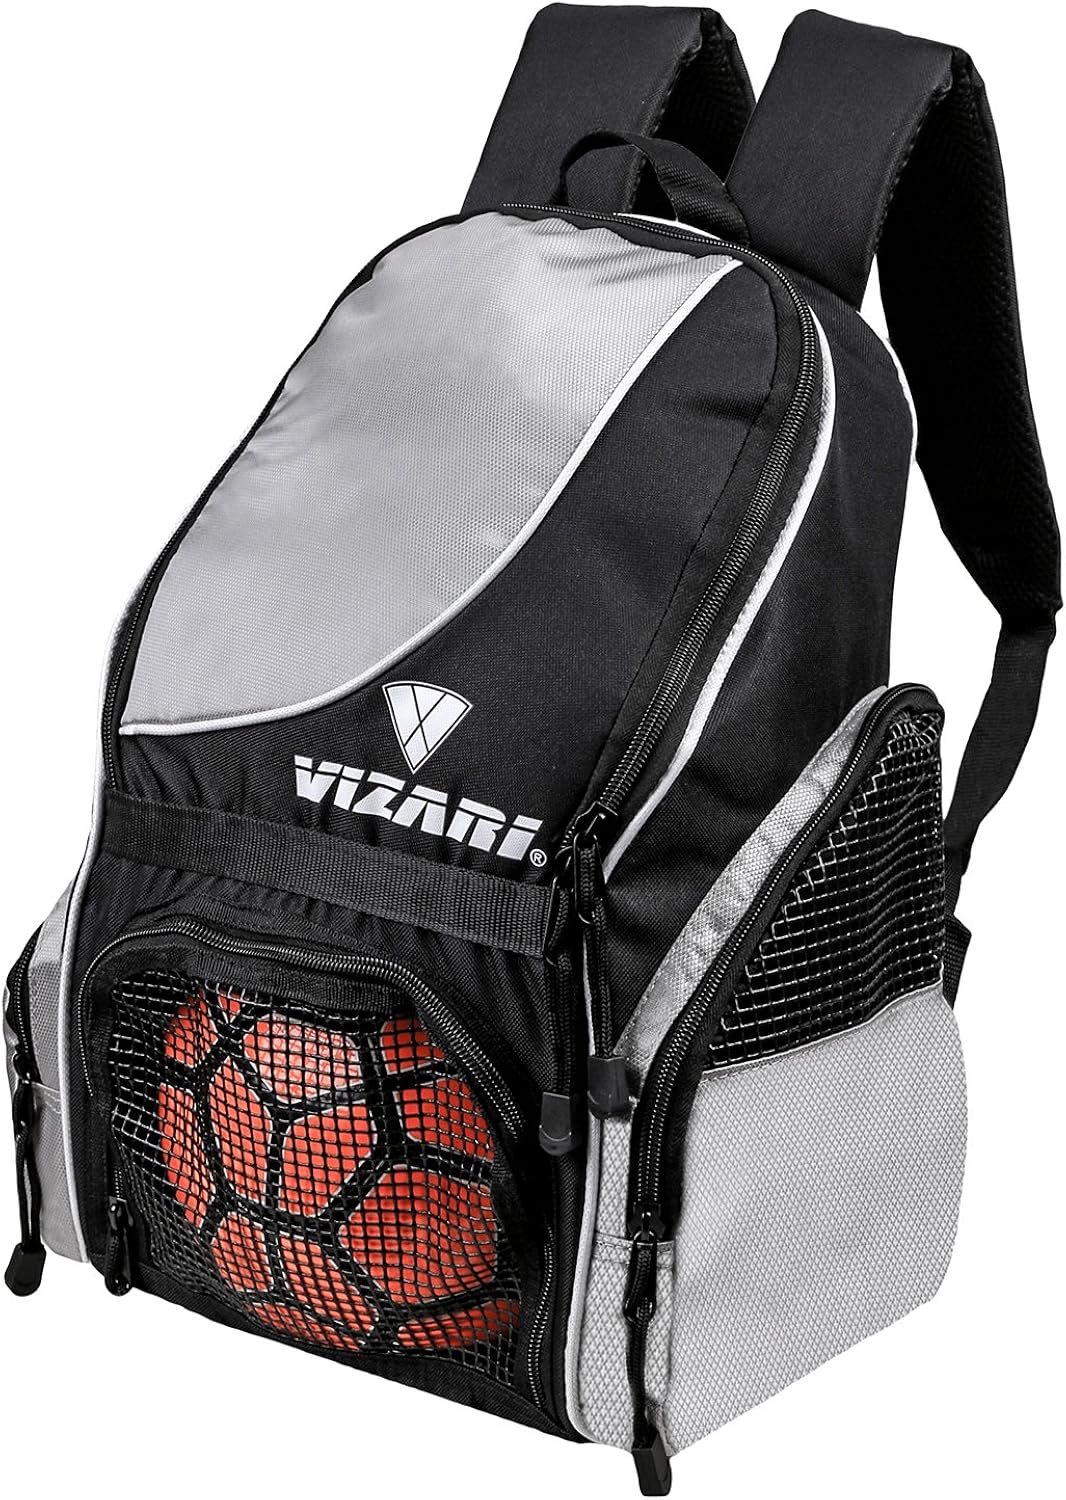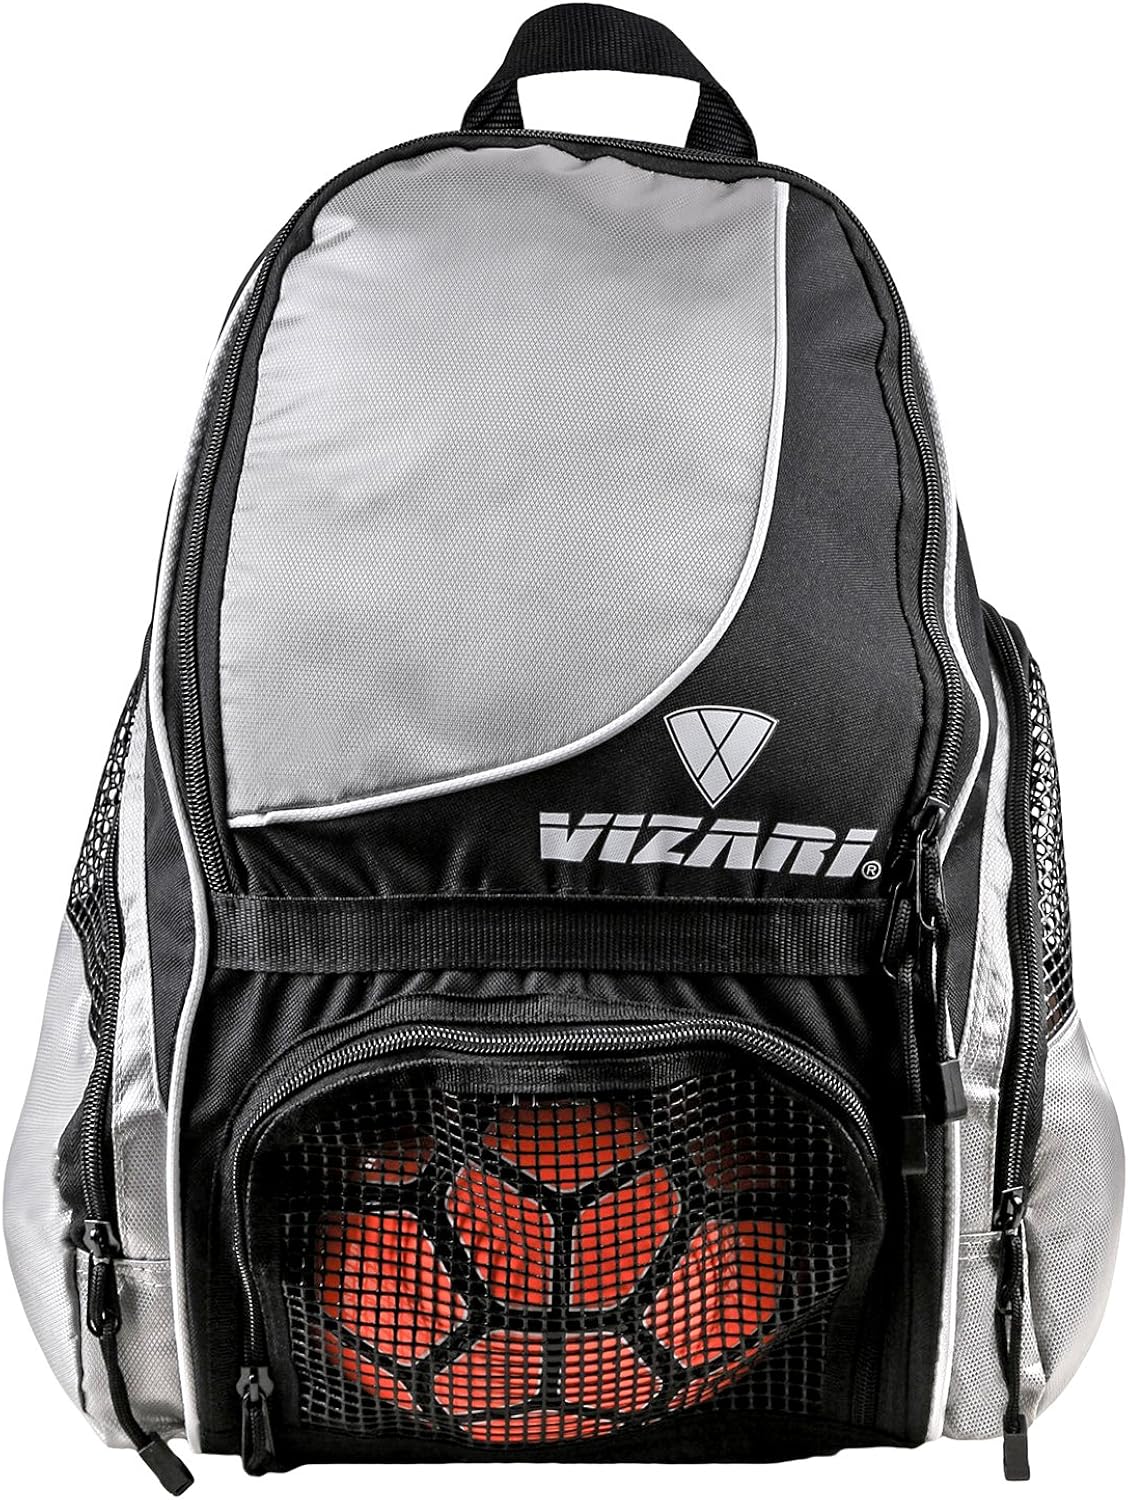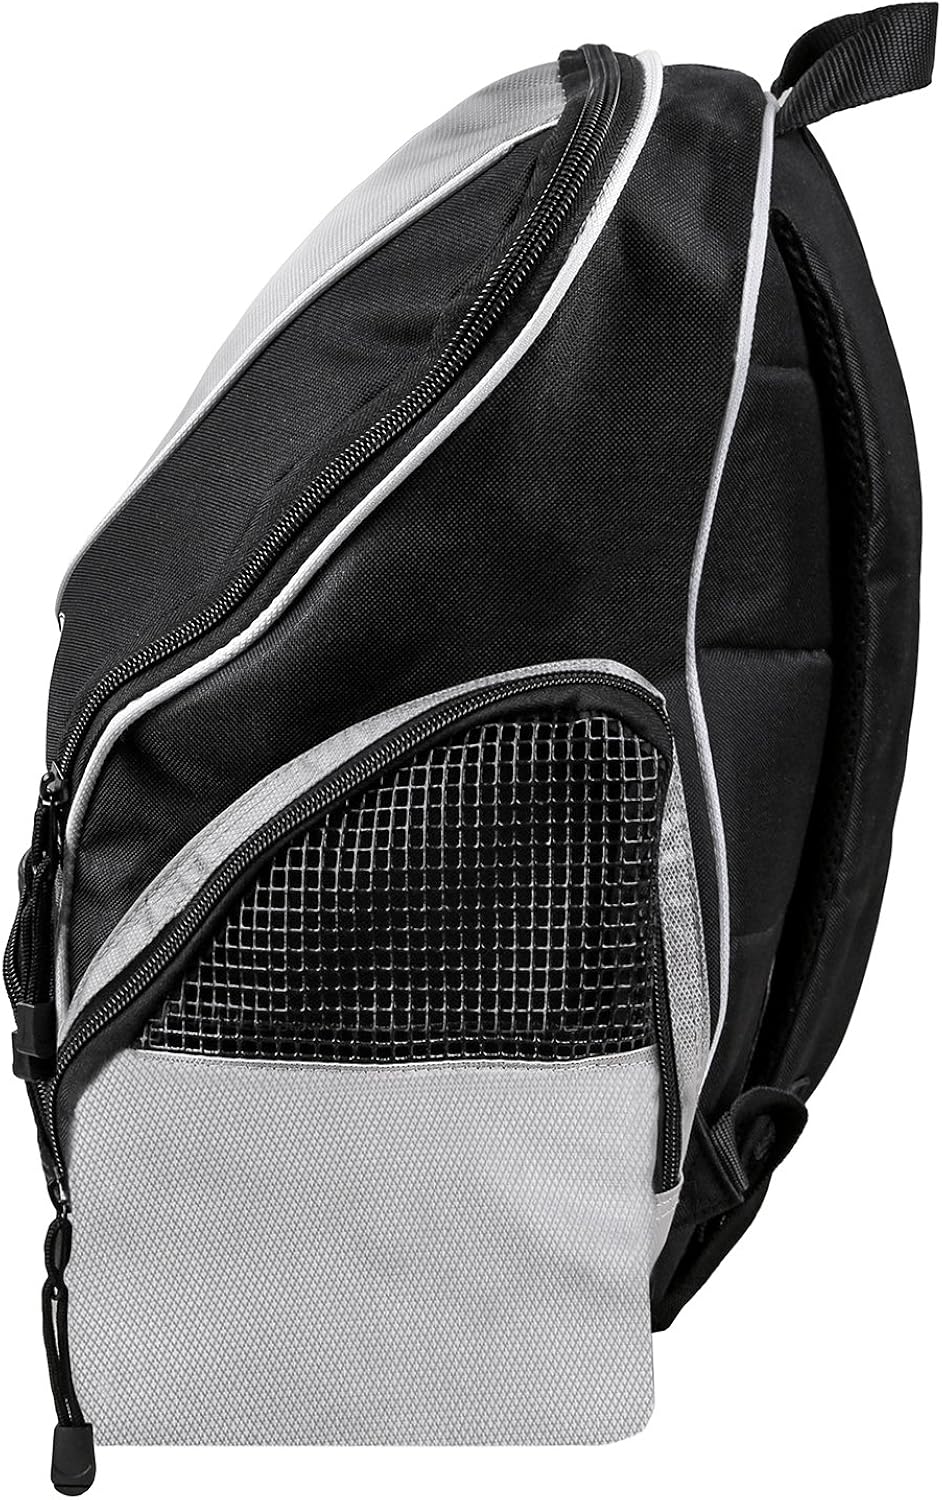
Vizari Solano Backpack | Soccer Backpack With Ball Compartment | Gym Bag for Cleats | Size 5 Soccer Ball Bag | Black/Silver
Category: AMAZON FASHION
The Vizari Sports Solano Backpack Black. This is a sturdy backpack with a large main compartment and breathable side cargo pockets. Inner IPOD pocket with convenient headphone cable access and looped zipper pulls for easy access. Padded straps make this back pack ultra comfortable and easy to carry.
Features: Nylon lining | Zipper closure